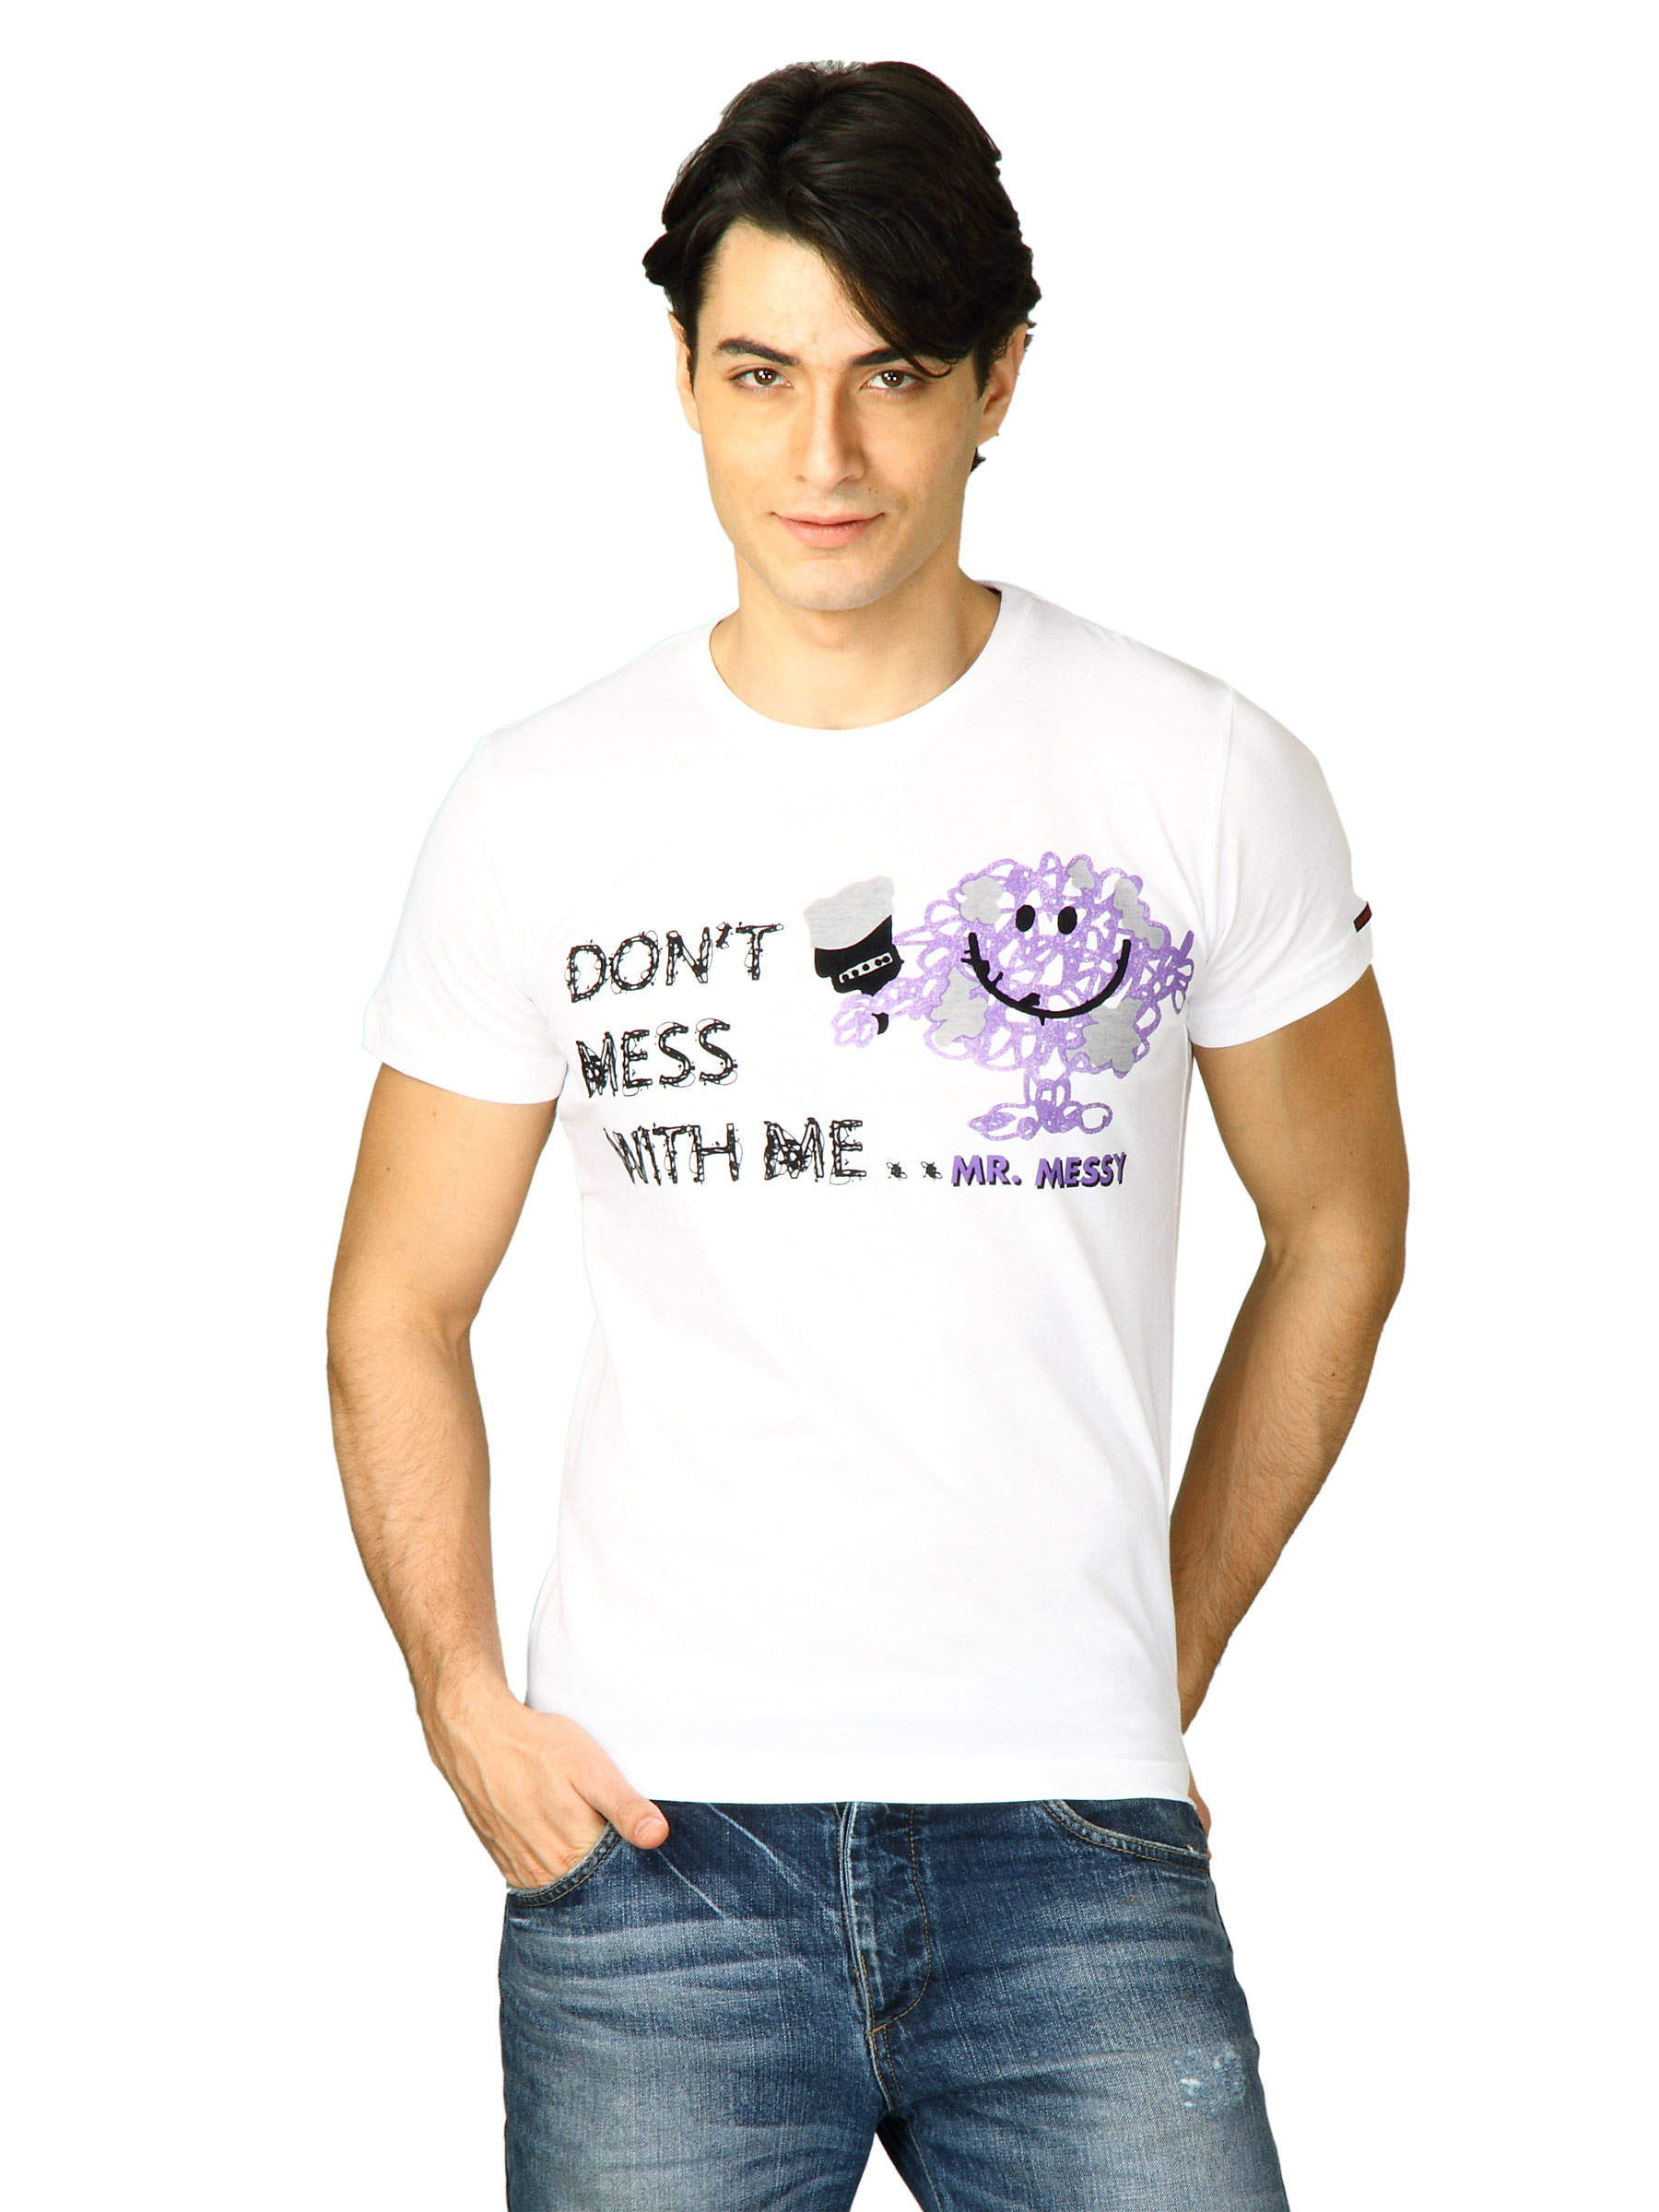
Mr.Men Men's White Purple T-shirt
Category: Apparel / Topwear / Tshirts
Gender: Men
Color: White
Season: Fall 2011
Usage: Casual